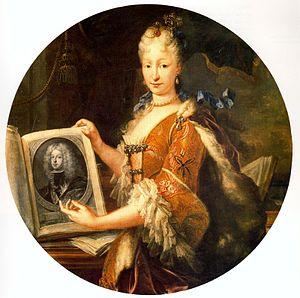
Élisabeth Farnèse, connue aussi comme Isabel de Farnesio ou Isabella Farnese, fut reine d'Espagne de 1714 à 1746, influençant de manière importante la politique du royaume.